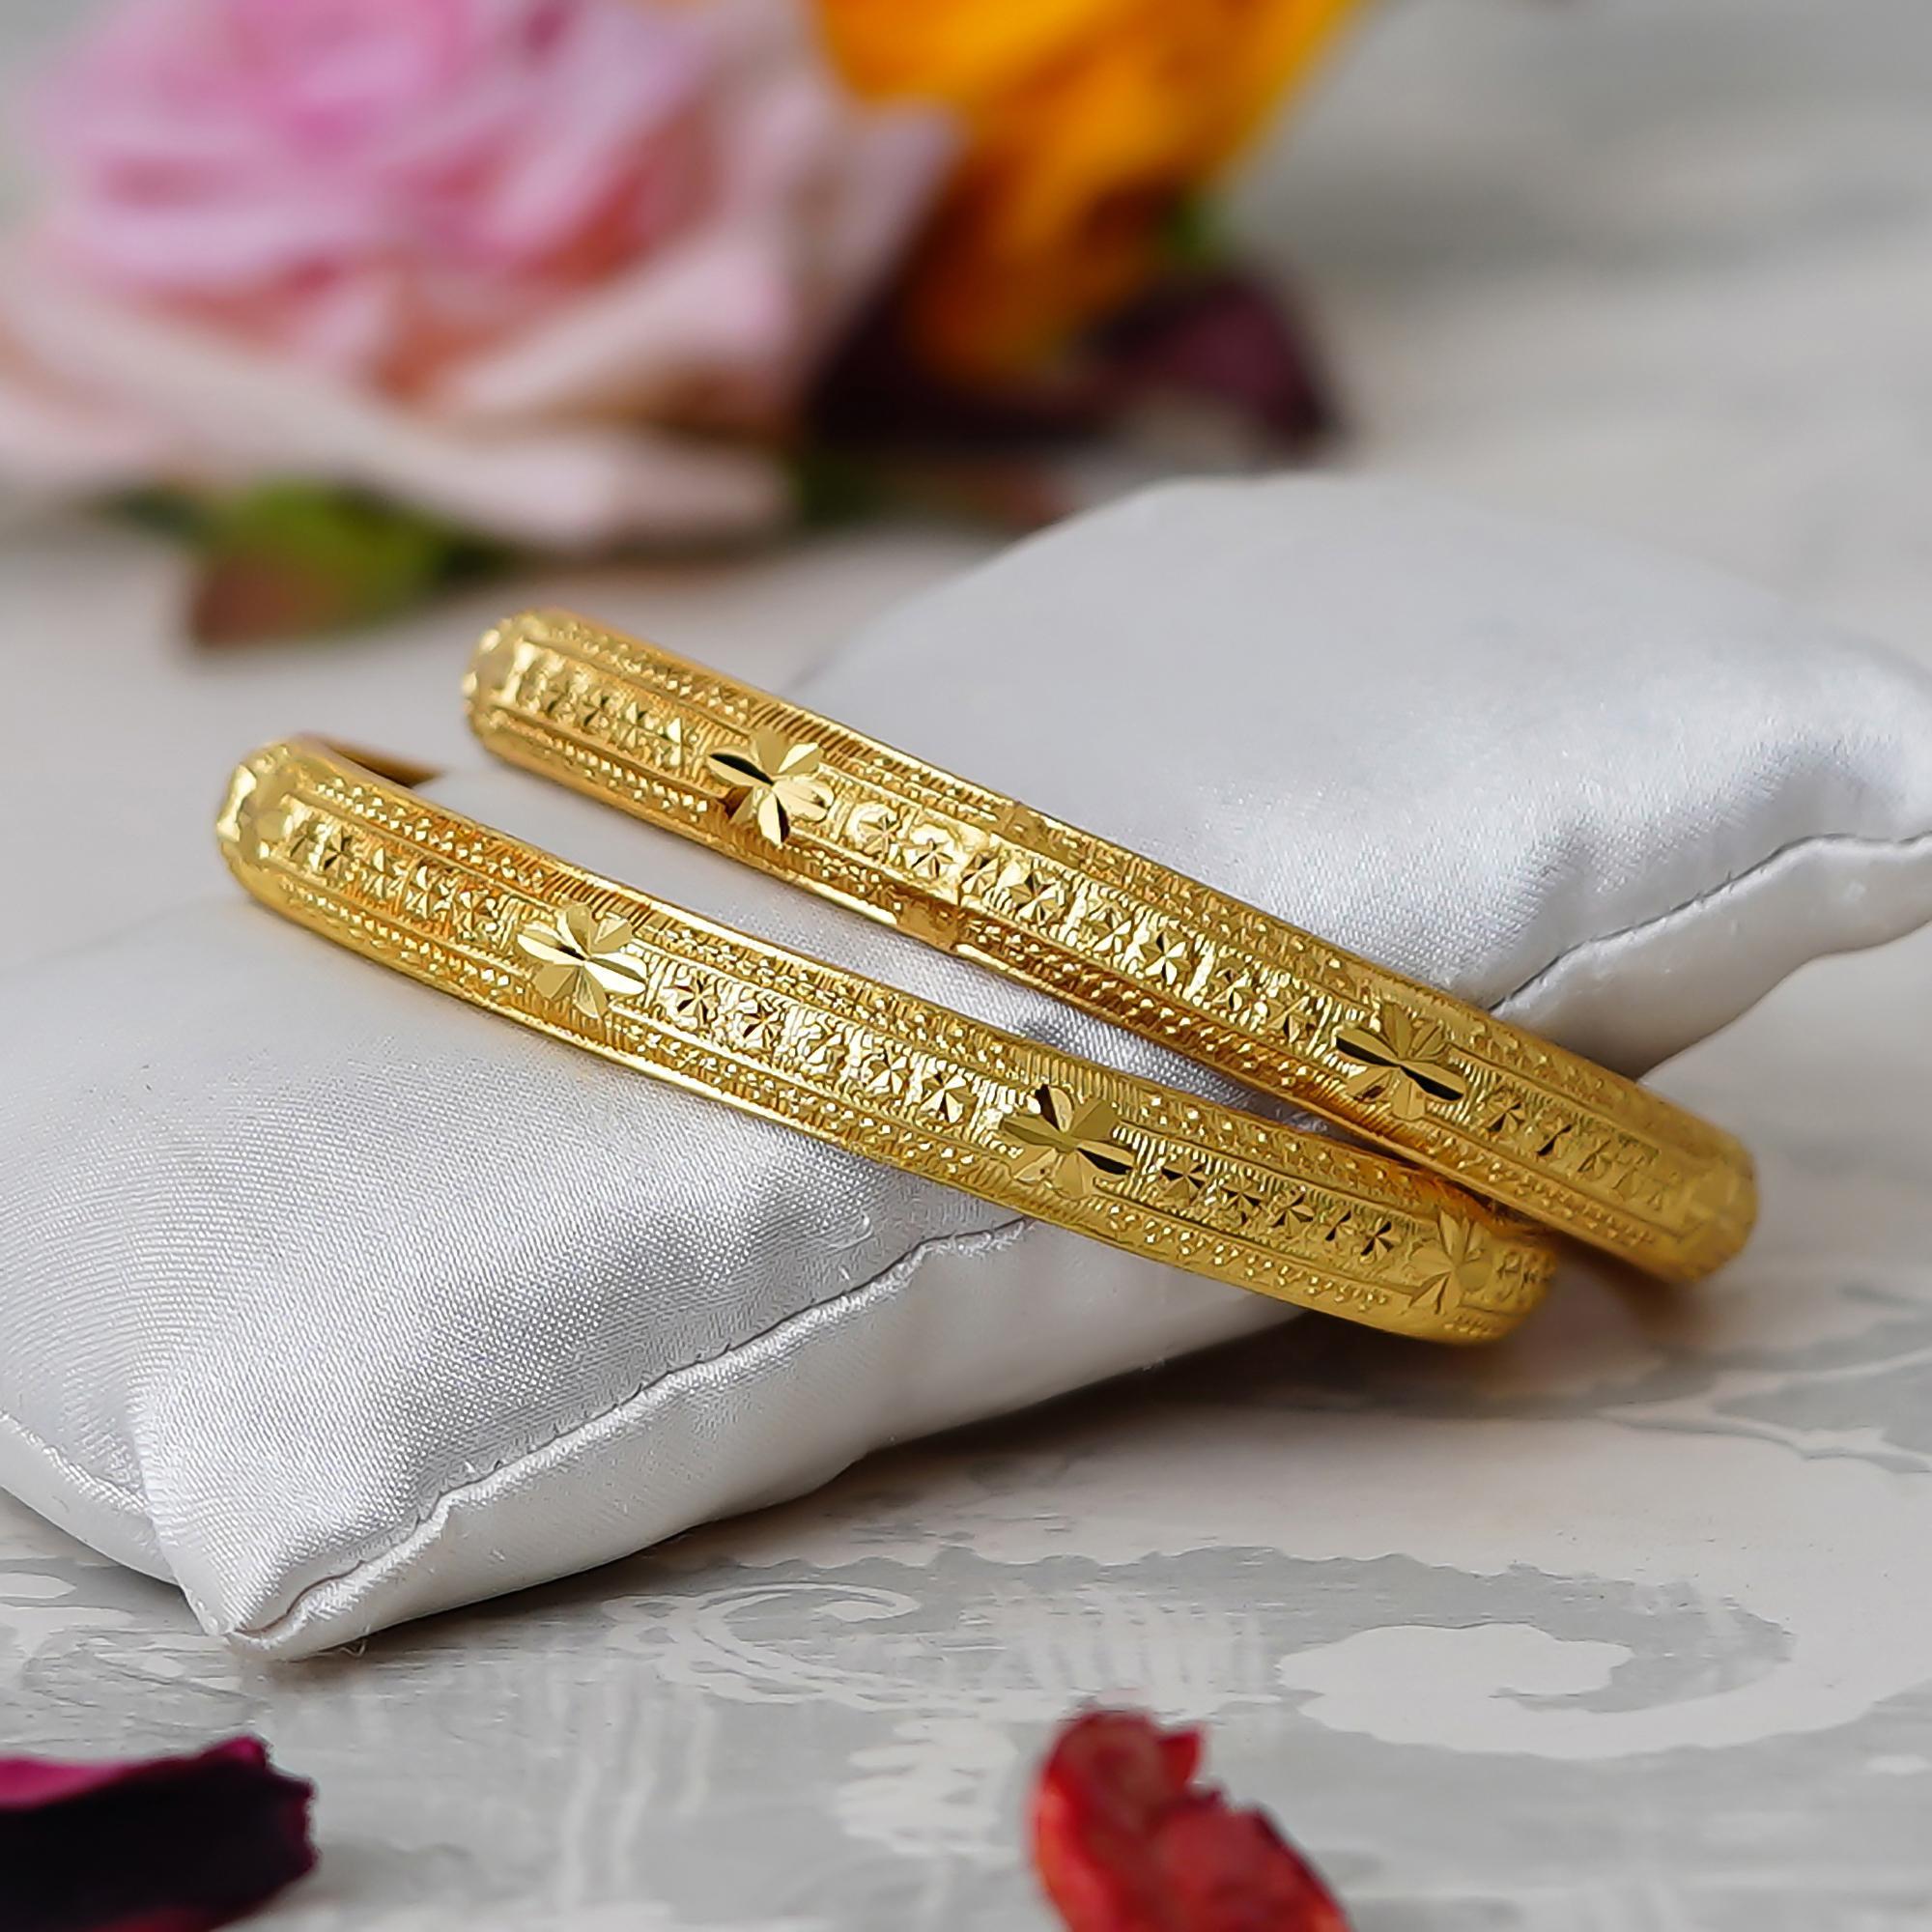
Joyeria Fashions Gold Plated Bangles Set (Pack of 2 Bangles)
Type: Bracelets & Bangles
Brand: Joyeria Fashions
Price: Rs. 295
Joyeria Fashions presents you long-lasting and ever-shining bangles, Get the beautiful ethnic look with these classic designer bangles, which are durable and does not get black easily even when worn daily, makes it a perfect piece of jewellery that can be worn with your favorite outfit to give it an ultimate glow. Joyeria Fashions presents you long-lasting and ever-shining bangles, Get the beautiful ethnic look with these classic designer bangles, which are durable and does not get black easily even when worn daily, makes it a perfect piece of jewellery that can be worn with your favorite outfit to give it an ultimate glow.
Features: Elegant and Classic Design Gold Bangles for Girls and Women. Comes in Pack of ...........,Type : Set of ....... Bangles, Goldplated, Long Lasting Shining even with daily wear,Intricate design and detailed designing,Ideal to wear at all parties, weddings, goes well with ethnic dress, Perfect gift for your friend